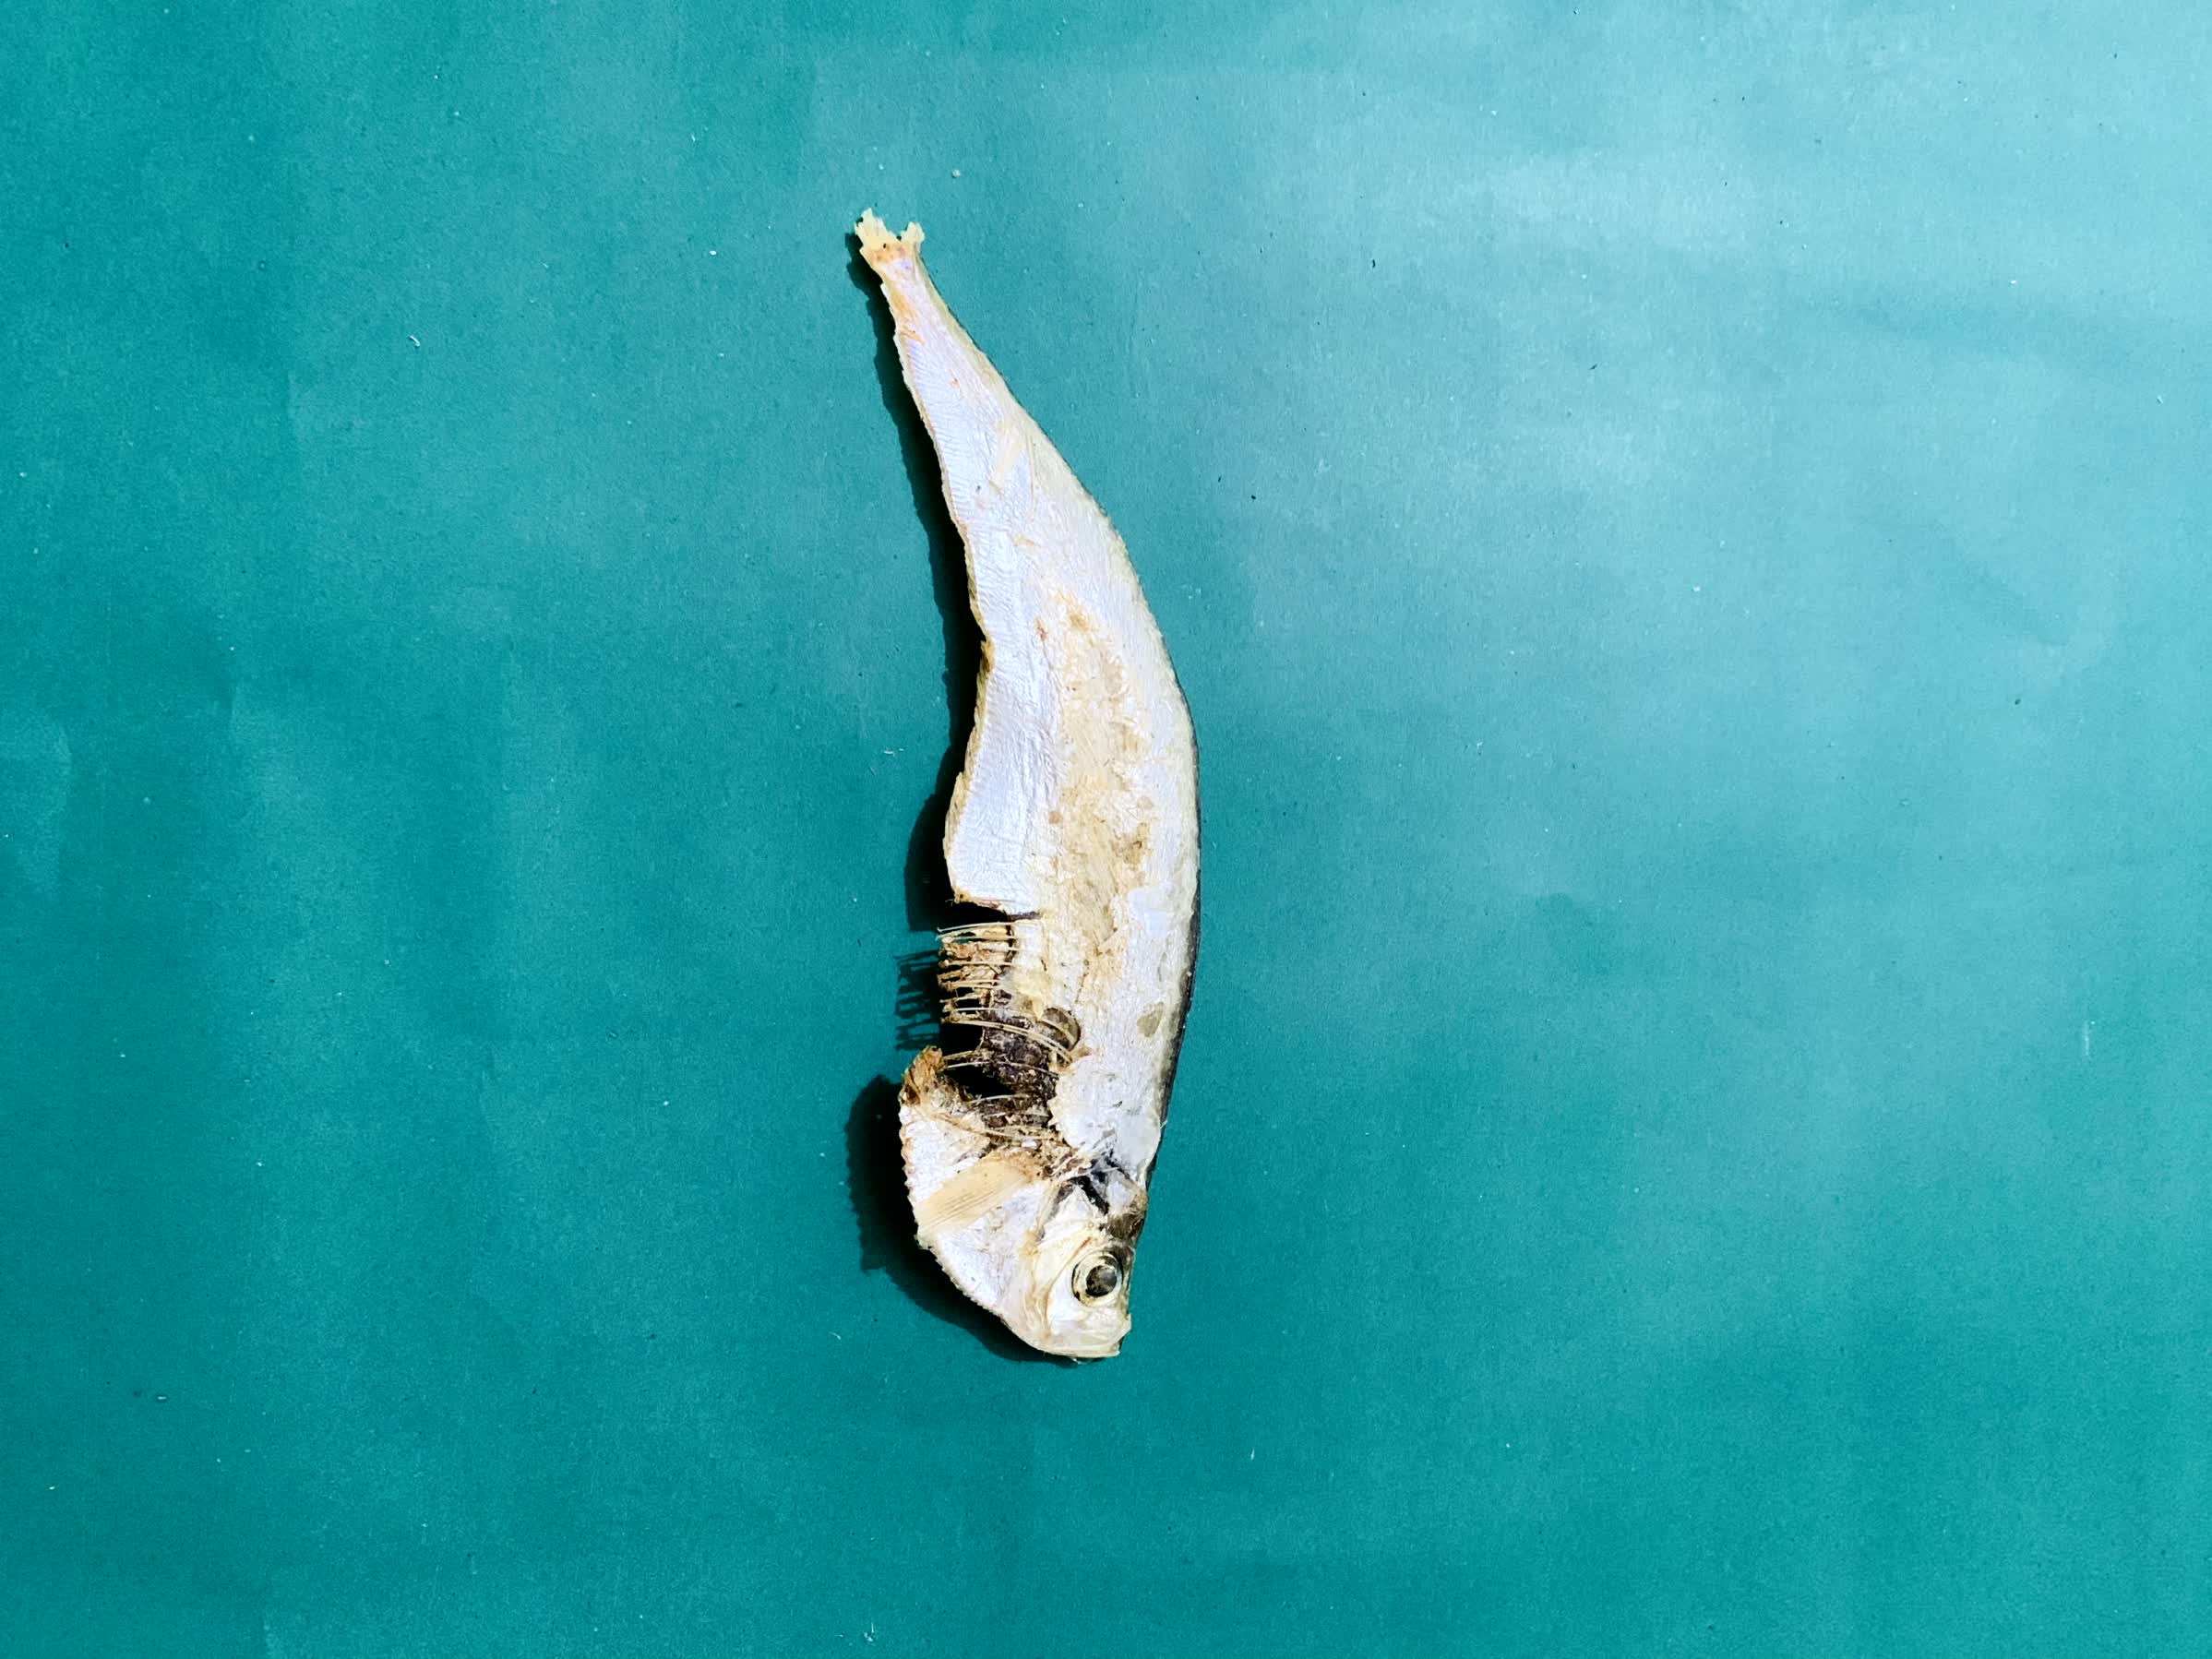
Species: Shukna Feuwa